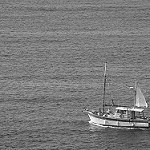
Label: B & W